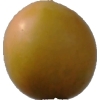
Label: cherry_wax